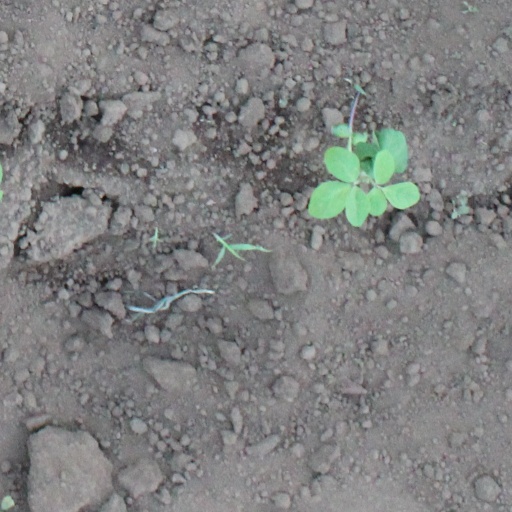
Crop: soybean